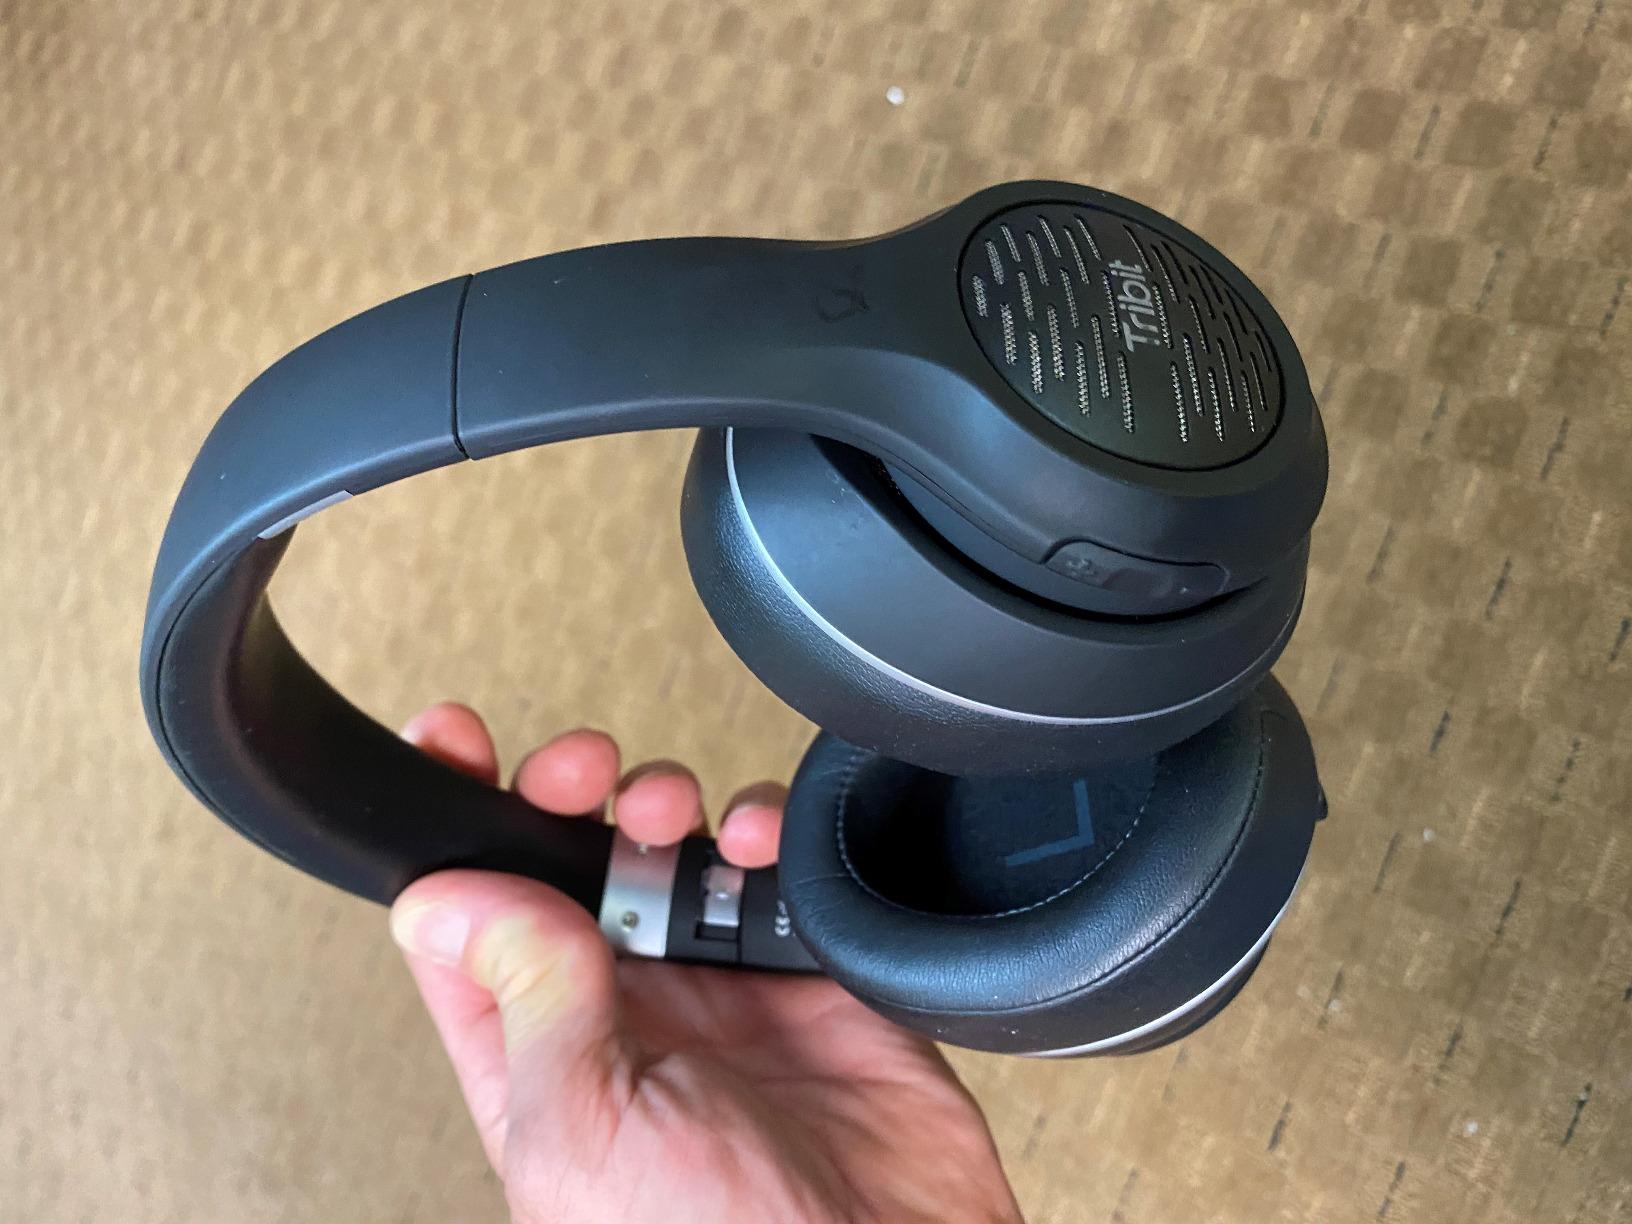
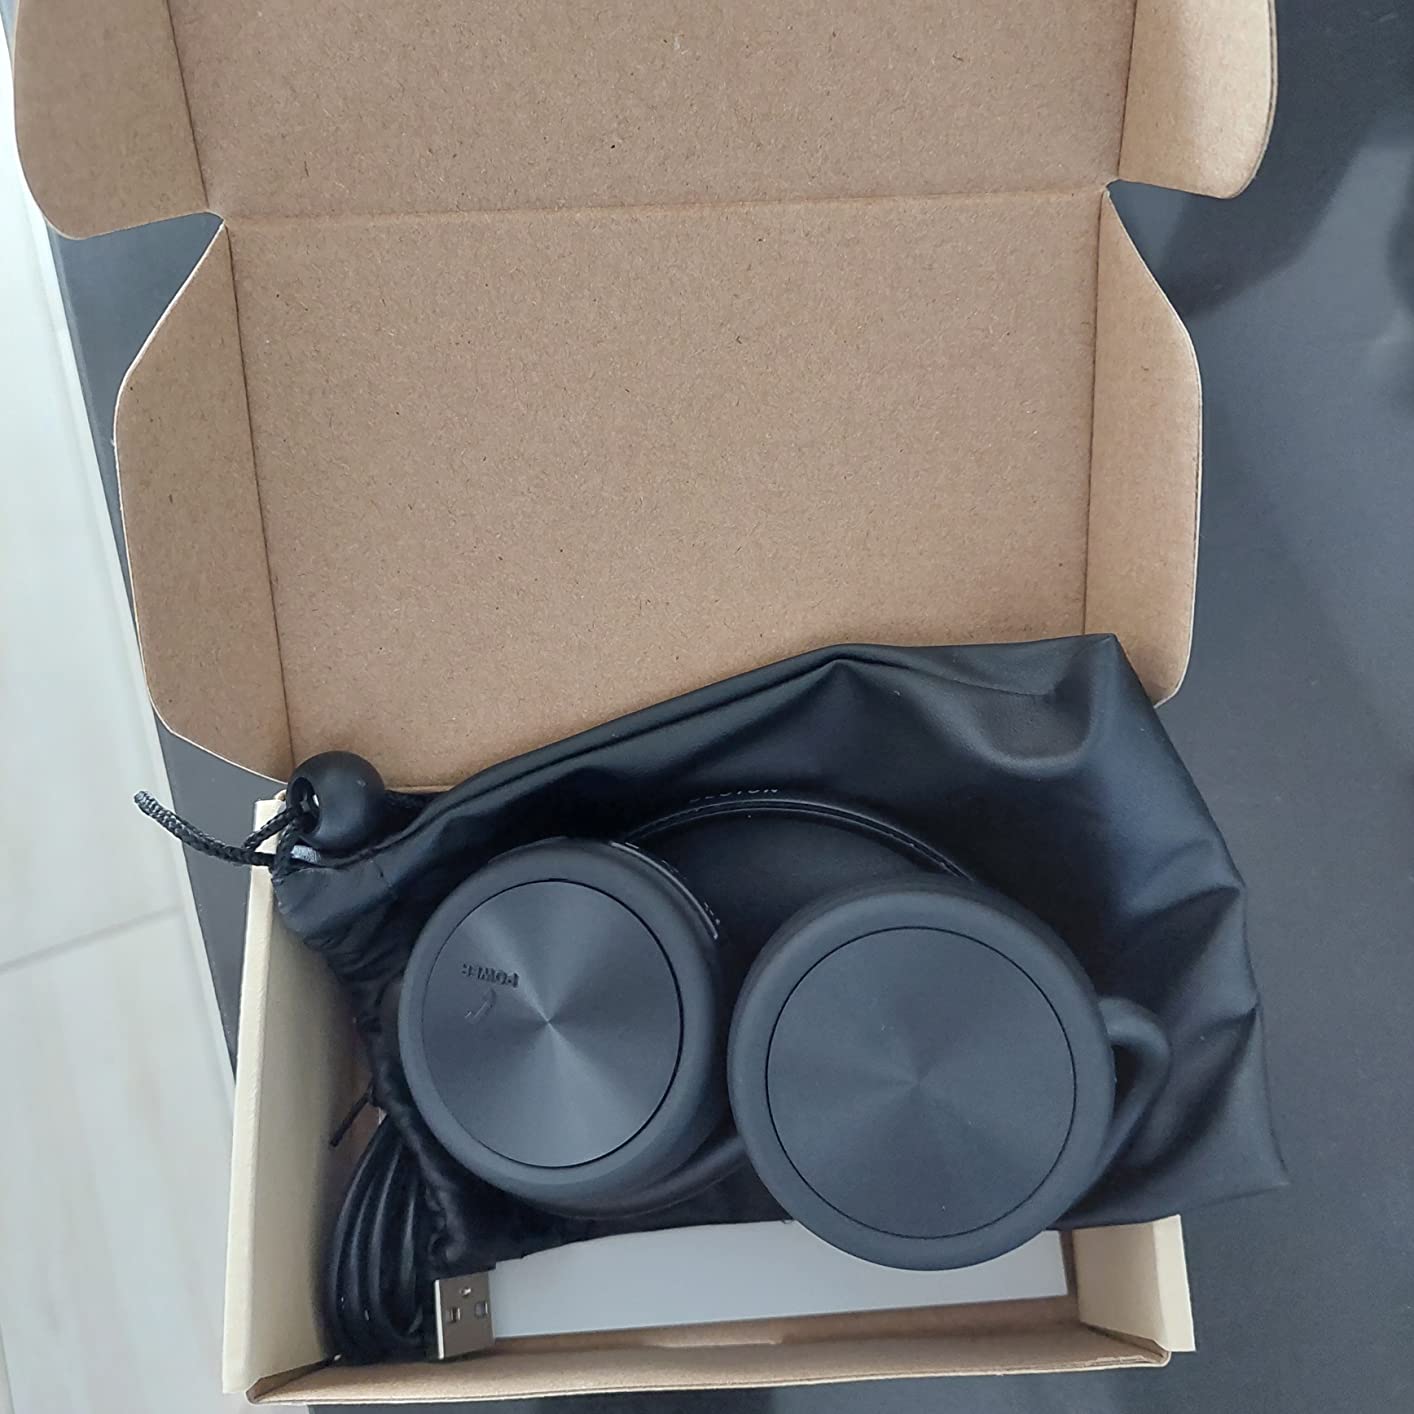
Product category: headphones
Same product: no